Batha (region)

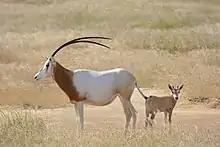
Scimitar horned oryx and calf

The Batha province is home to a variety of mammal species, although many of the larger ones have declined significantly or disappeared from the region over the past century. Species that still occur include Sahelian and Saharan ungulates such as the critically endangered dama gazelle ("Nanger dama"), red-fronted gazelle ("Eudorcas rufifrons"), and dorcas gazelle ("Gazella dorcas"), as well as predators such as the striped hyena ("Hyaena hyaena") and African wolf ("Canis lupaster"). The Ouadi Rimé - Ouadi Achim Faunal Reserve was the last known refuge of the scimitar-horned oryx ("Oryx dammah") before the species became extinct in the wild in 2000. Since 2016, there have been several reintroductions of captive bred individuals. As of 2025, the population in the reserve had grown to around 400 individuals. Other species such as the Northeast African cheetah ("Acinonyx jubatus soemmeringii)" have gone locally extinct and have not been reintroduced.